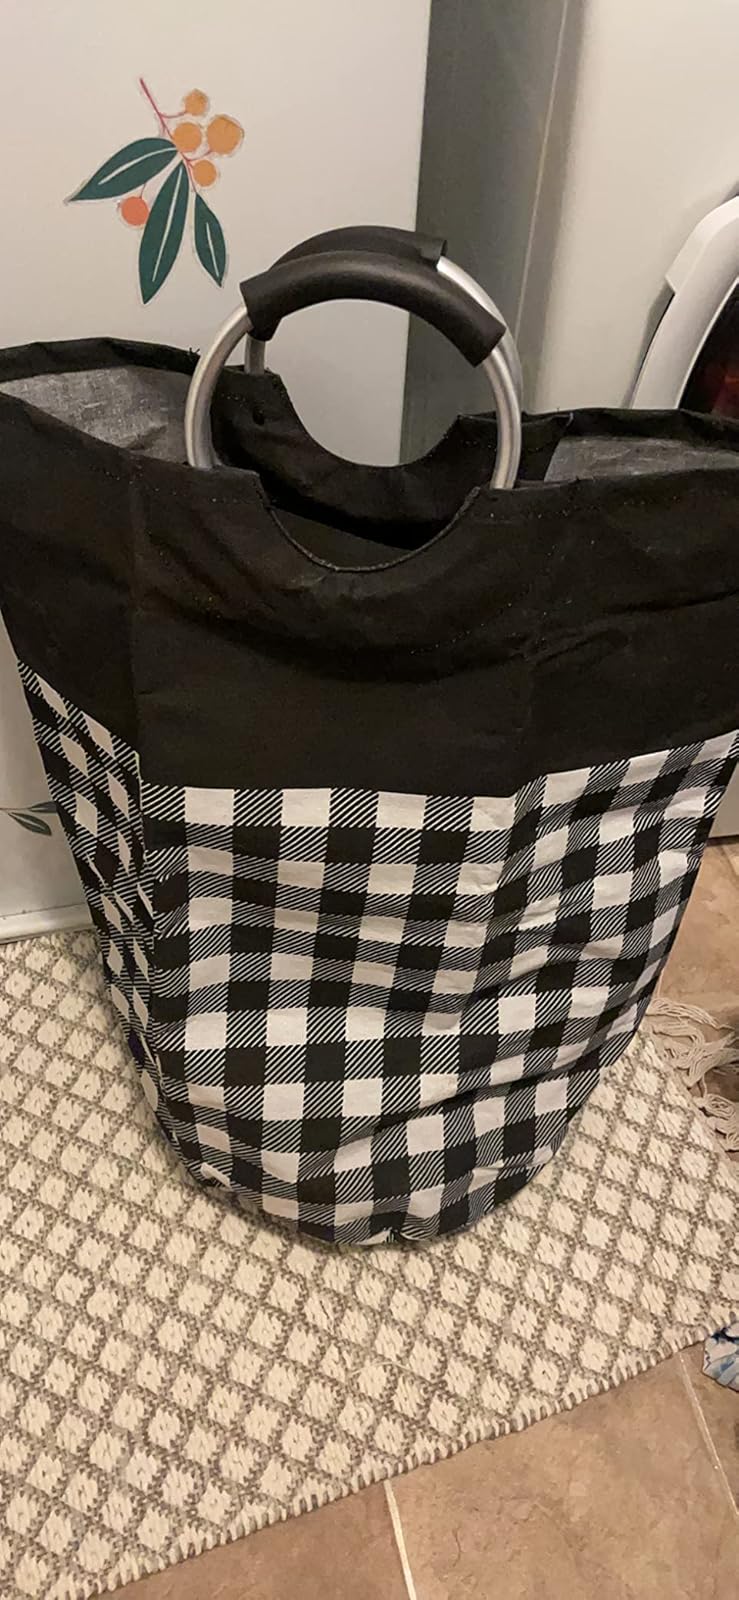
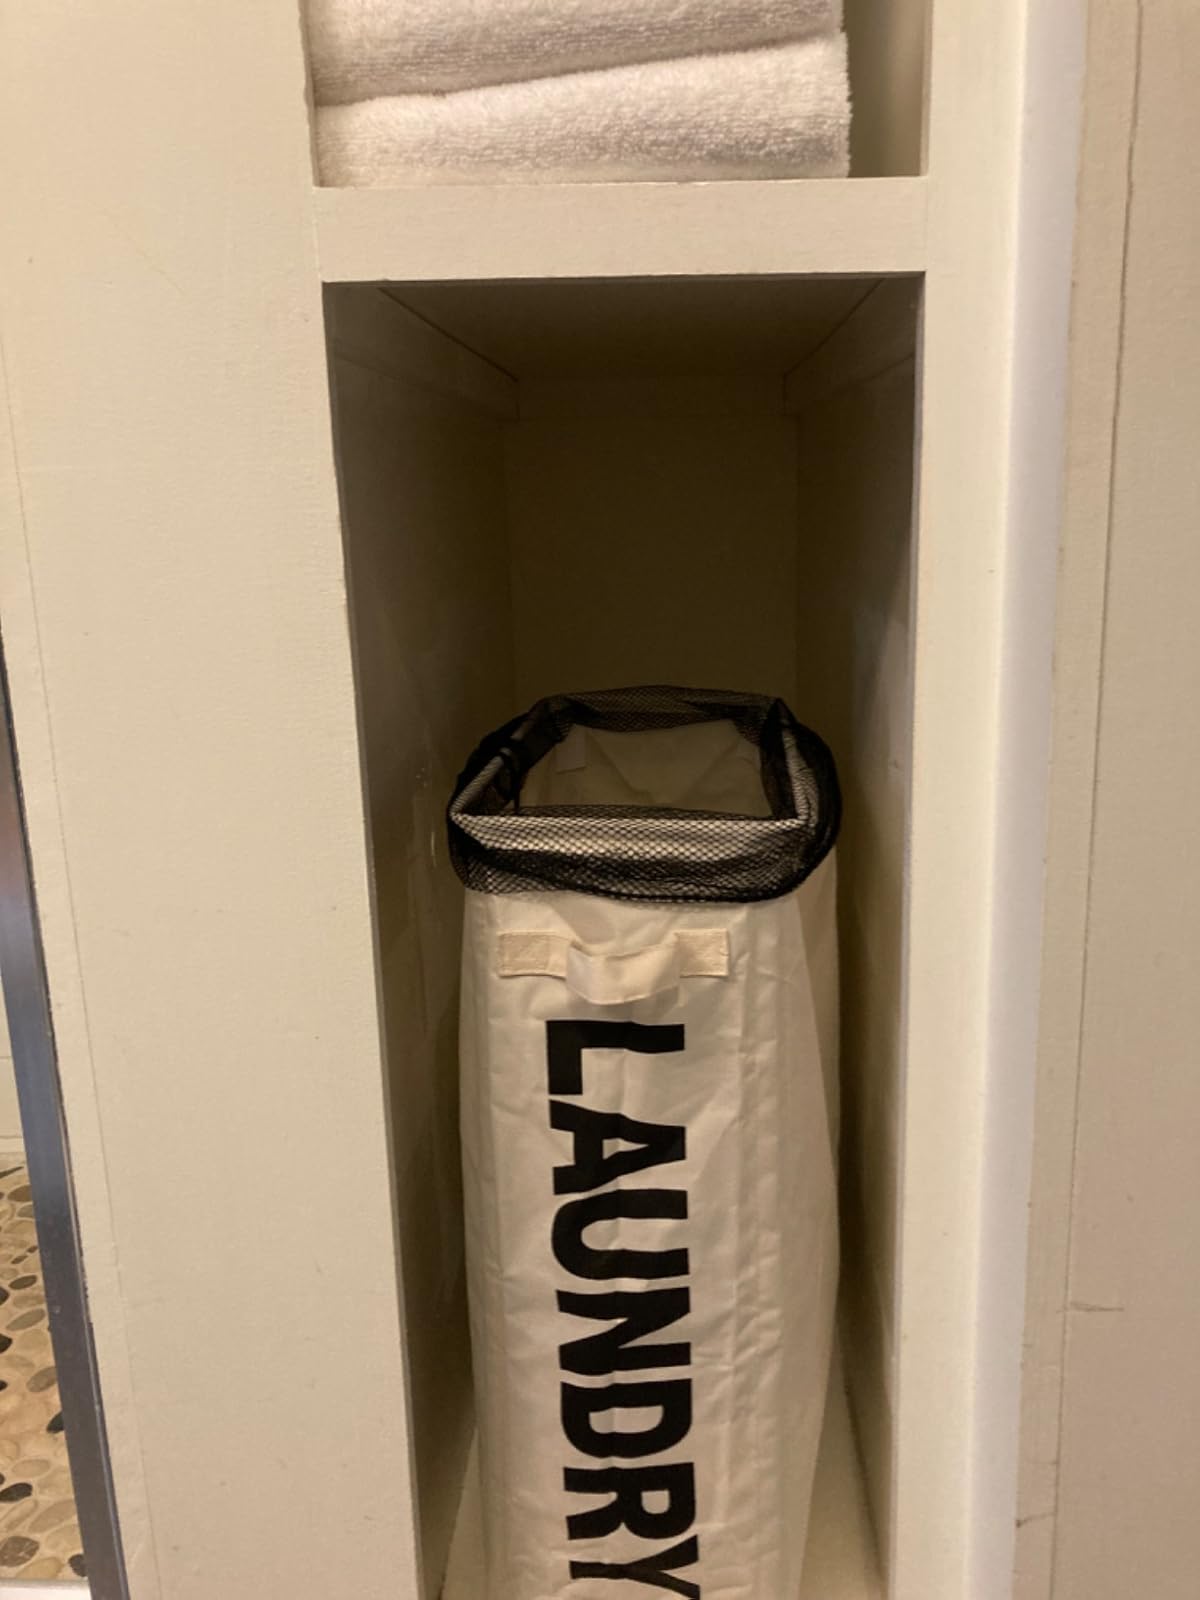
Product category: items_hamper
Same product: no